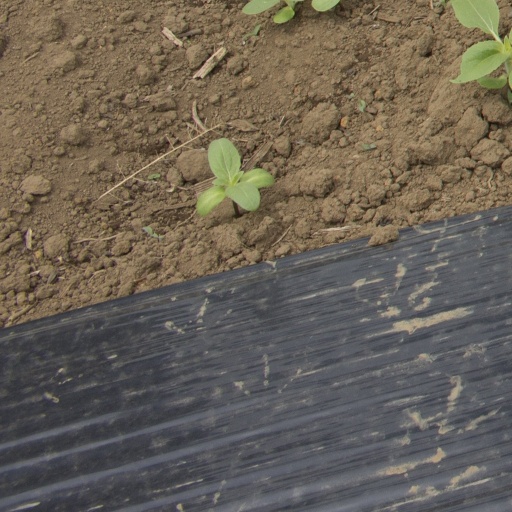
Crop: Jerusalem artichoke